Amdo

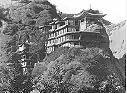
Shadzong Ritro near Taktser in Amdo

The Yongzheng Emperor seized full control of Qinghai (Amdo) in the 1720s. The boundaries of Xining Prefecture, which contains most of Amdo, with Sichuan and Tibet-proper was established following this. The boundary of Xining Prefecture and Ü-Tsang, or Central Tibet, was the Dangla Mountains. This roughly corresponds with the modern boundary of Qinghai with the Tibet Autonomous Region. The boundary of Xining Prefecture with Sichuan was also set at this time, dividing the Ngaba area of the former Amdo into Sichuan. This boundary also roughly corresponds with the modern boundary of Qinghai with Sichuan. A new boundary, following the Ning-ching mountain range, was established between Sichuan and Tibet. East of these mountains, local chieftains ruled under the nominal authority of the Sichuan provincial government; Lhasa administered the area to the west. The 1720s thus saw Tibet's first major reduction in area in centuries. The Gansu region bordering Tibet was administered by an imperial viceroy. Portions of the country were placed under Chinese law while the Tibetans enjoyed almost complete independence, ruled by Tibetan chiefs that held grants or commissions from the Imperial Government.